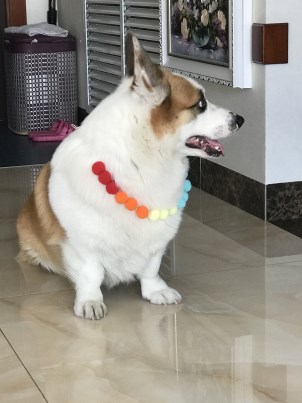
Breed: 2909-n000116-Cardigan